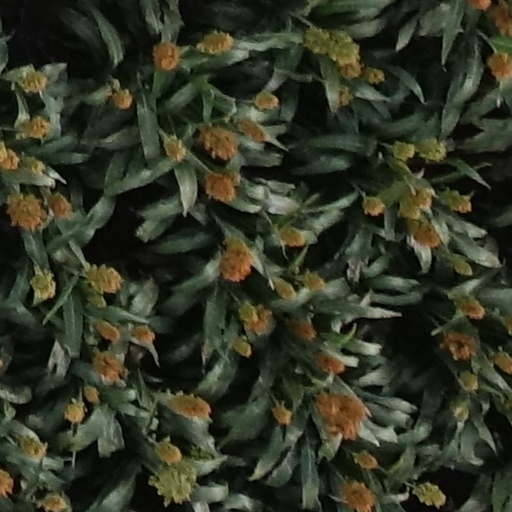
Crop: sorghum